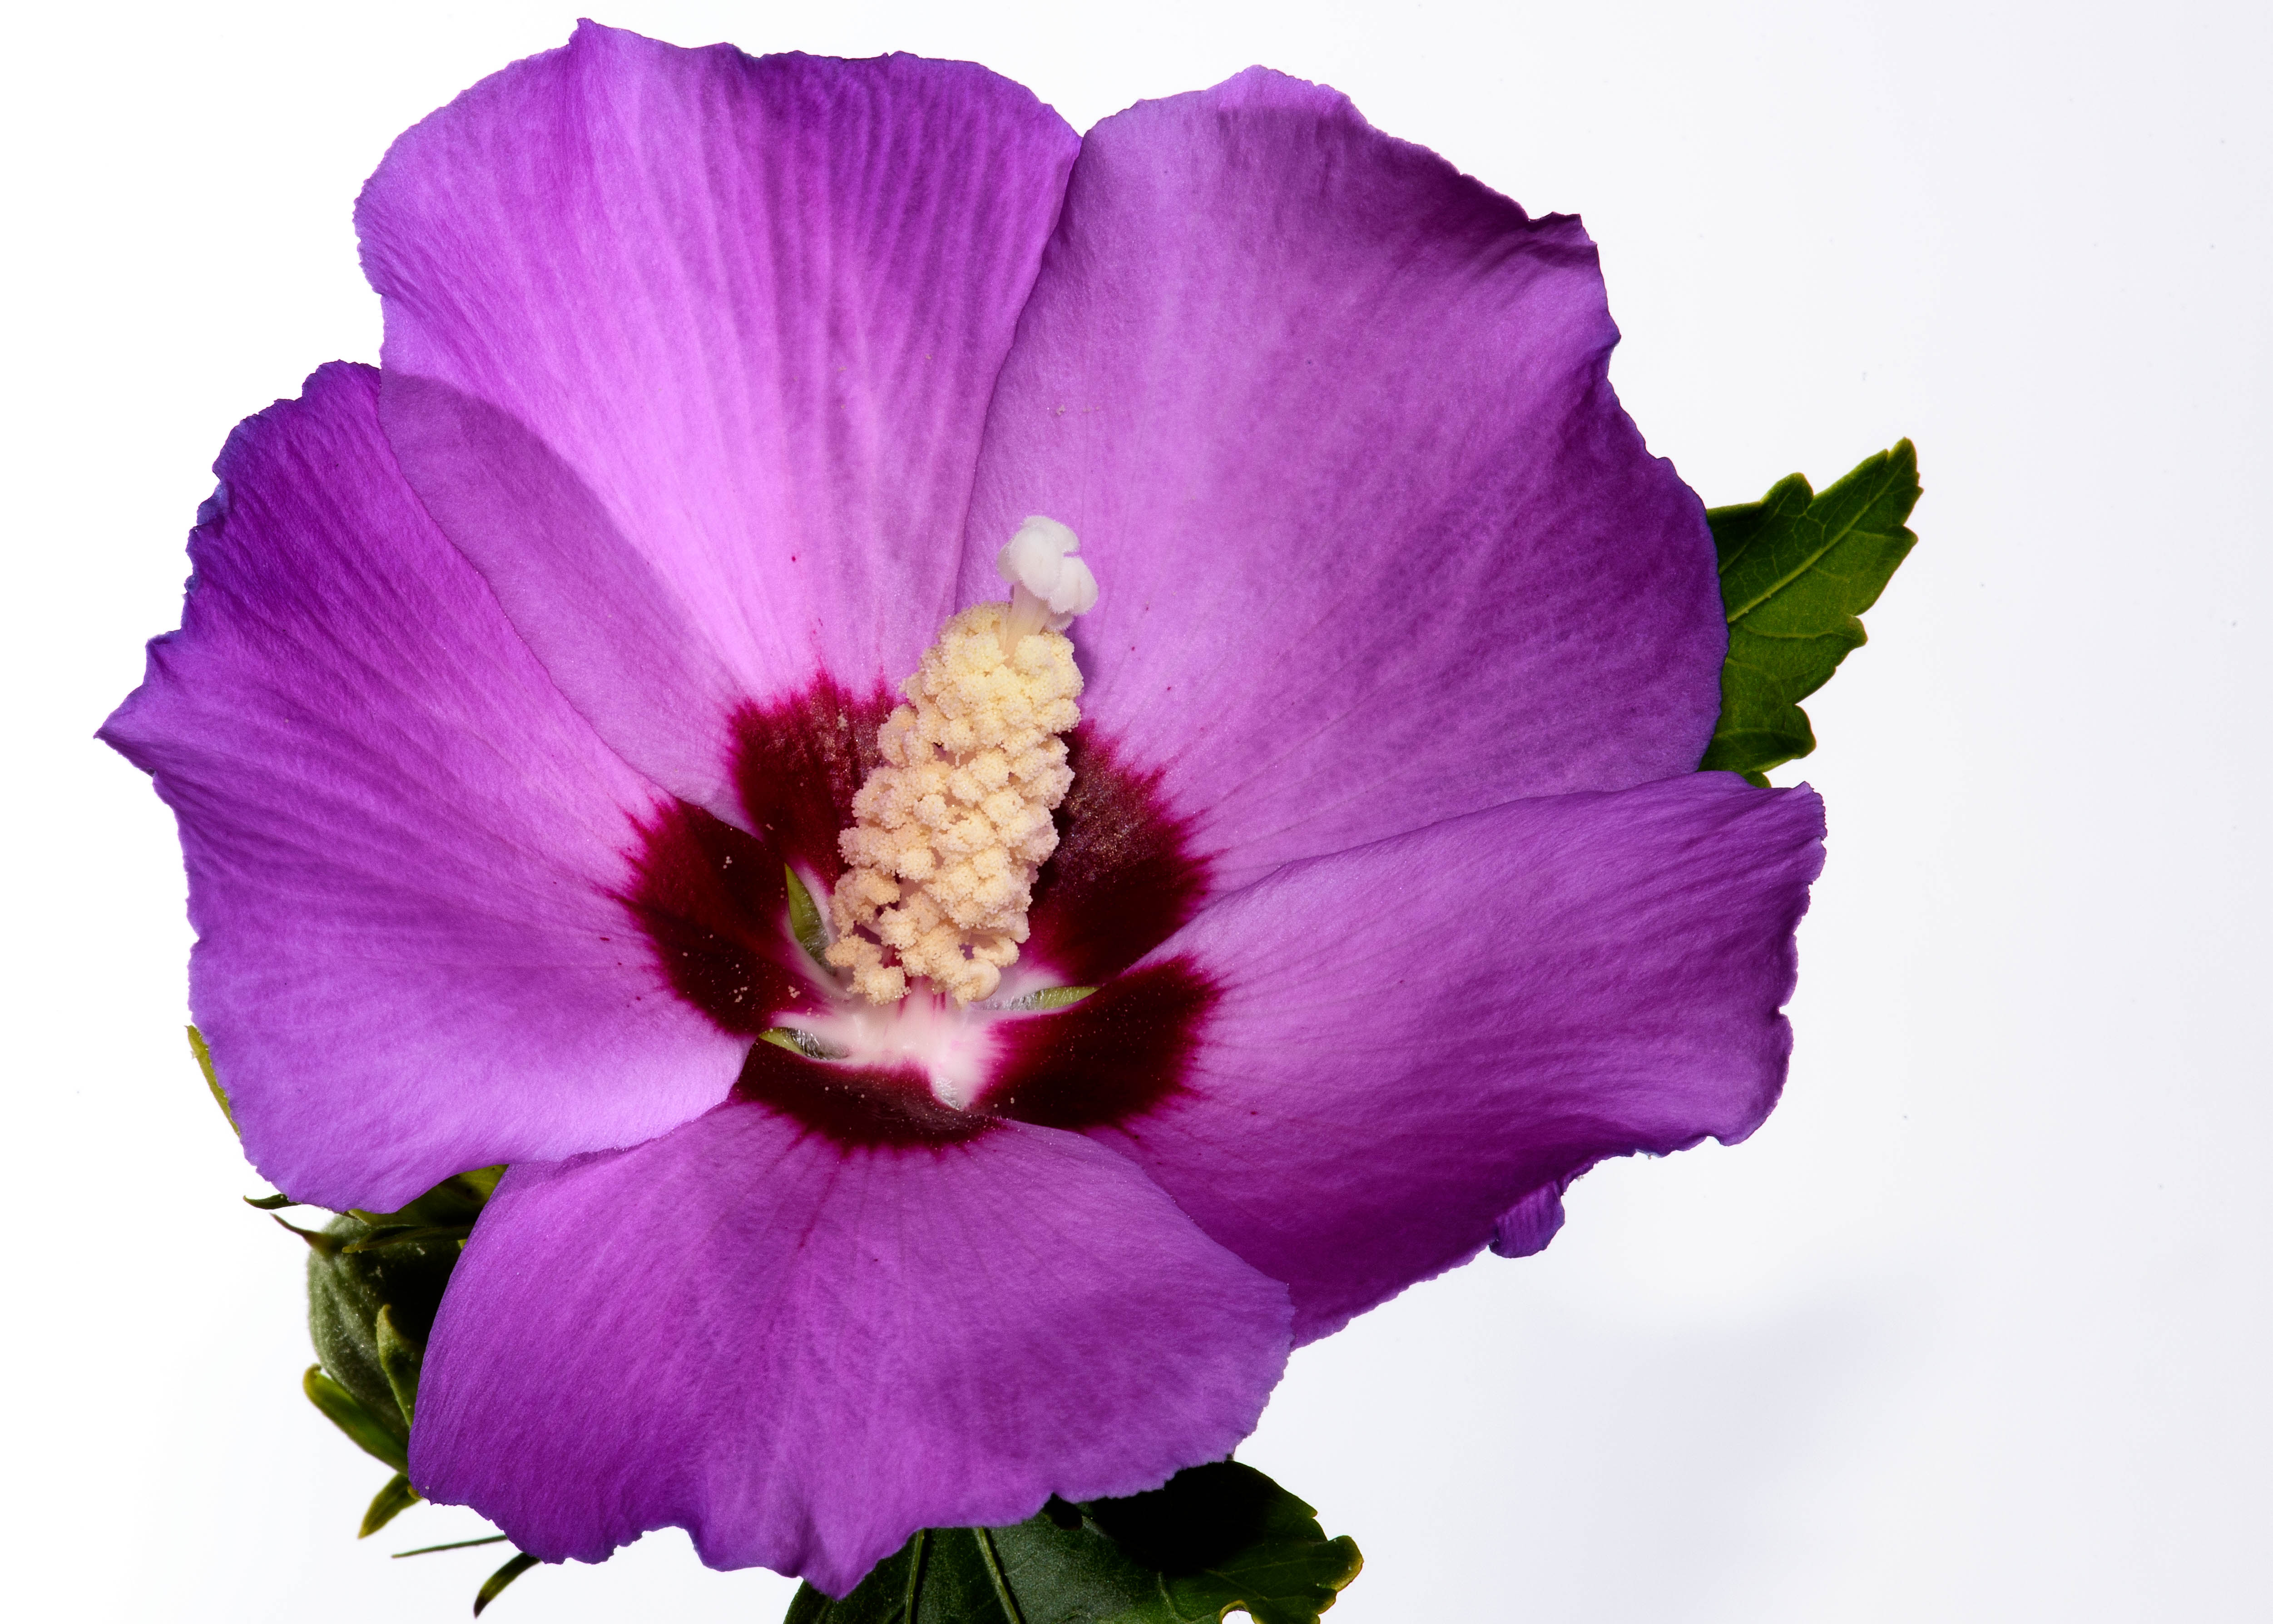
blossom, plant, flower, purple, petal, macro, nikon, pink, flora, flowers, flash, publicdomain, d750, multiple, strobe, magenta, hibiscus, malvales, hollyhocks, macro photography, flowering plant, land plant